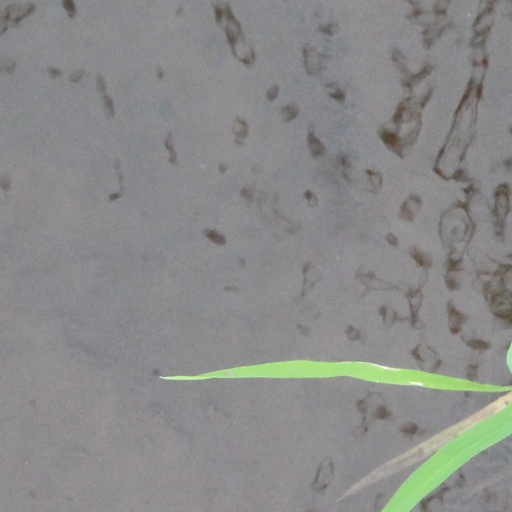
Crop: rice